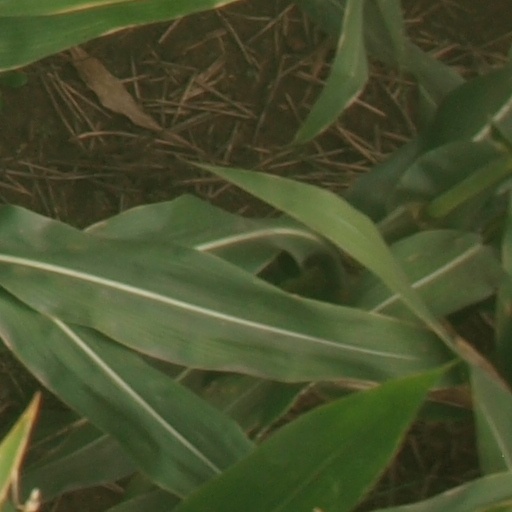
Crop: maize; corn